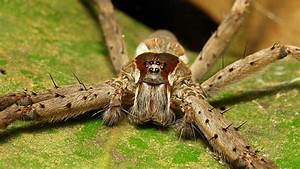
Label: spider